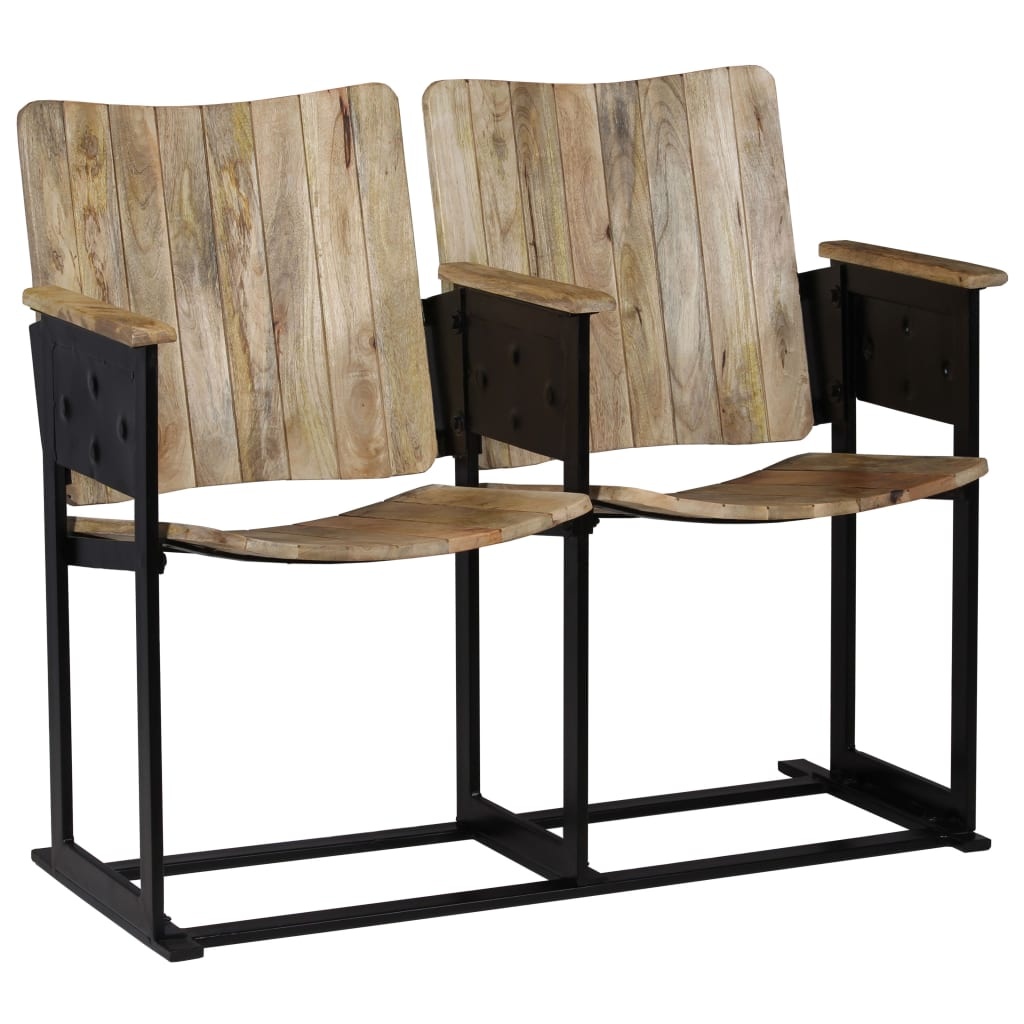
Dvivietis suoliukas, mango medienos masyvas ir plienas
Šis kino teatro stiliaus dvivietis suoliukas sujungia stilių ir funkcionalumą ir bus patraukli jūsų namų interjero detalė. Ergonomiško dizaino dėka, ant jo sėdėti bus dar patogiau. Šio suoliuko sėdynės, rankų bei nugaros atramos yra rankų darbo bei pagamintos iš mango medienos, kuri yra tvirta, stabili, patvari bei graži, be to, meistriškumas juos kuriant suteikia išskirtinį retro stilių. Kiekvienas gaminimo žingsnis yra atliekamas itin kruopščiai, nesvarbu ar tai būtų poliravimas, dažymas ar lakavimas. Meistriškumas ir gražūs medienos raštai kiekvienam baldui suteikia unikalumo ir šiek tiek išskiria vieną nuo kito. Tvirtas plieninis rėmas prideda suoliukui ne tik stabilumo, bet ir įspūdingo industrinio stiliaus. Lengvas surinkimas. Svarbi pastaba: suoliukų spalvos gali skirtis viena nuo kitos, todėl kiekvienas yra unikalus; atranka pristatymui yra atsitiktinė. Medžiaga: masyvi mango mediena + plieninis rėmas Matmenys: 102 x 55 x 83 cm (plotis x gylis x aukštis) Sėdynės plotis: 49 cm Sėdynės gylis: 48 cm Sėdynės aukštis nuo žemės: 74 cm Porankio aukštis nuo žemės: 45 cm Poliruota, dažyta ir lakuota Paprasta surinkti
Brand: vidaXL
Category: Furniture > Benches > Kitchen & Dining Benches > Backed Benches